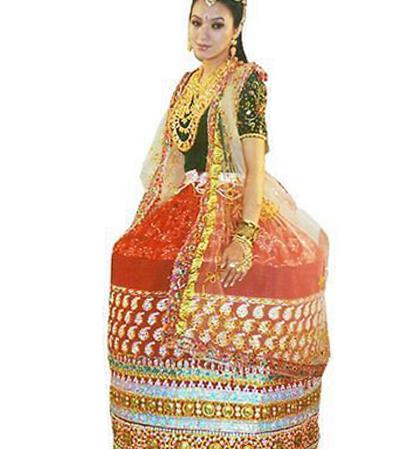
Dance form: manipuri